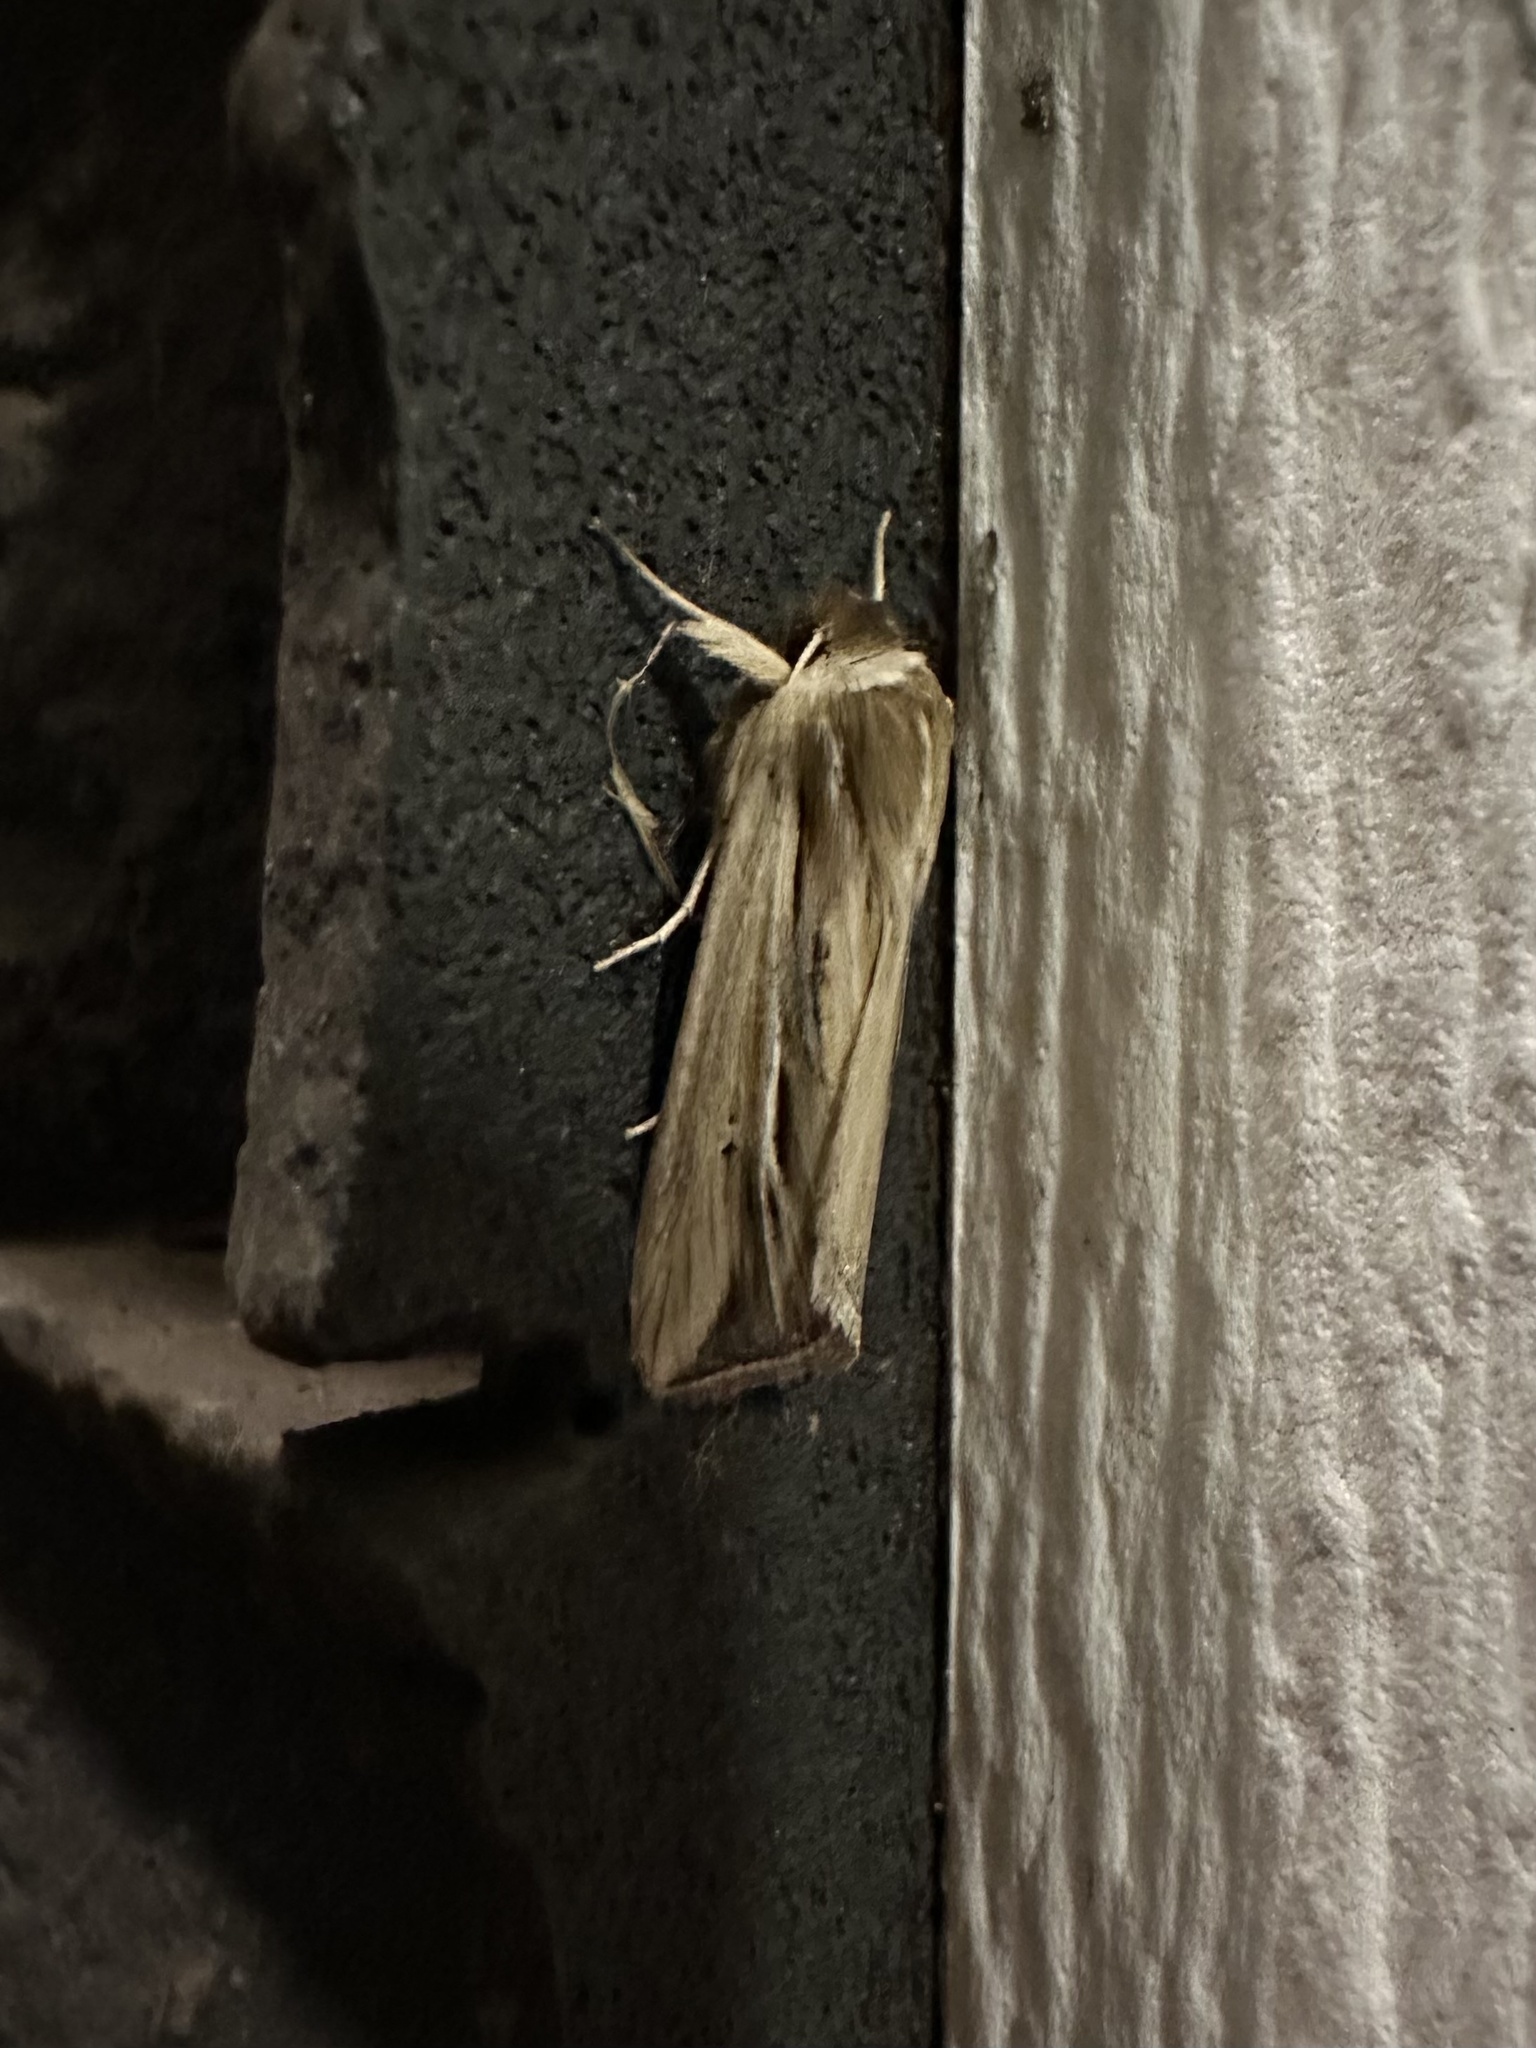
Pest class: wheathead_armyworm_Dargida_diffusa